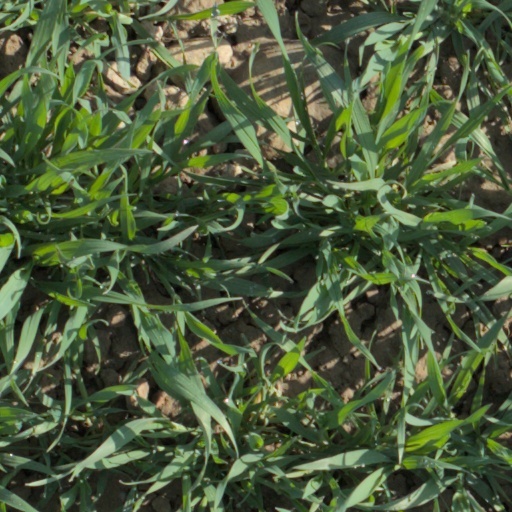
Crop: wheat